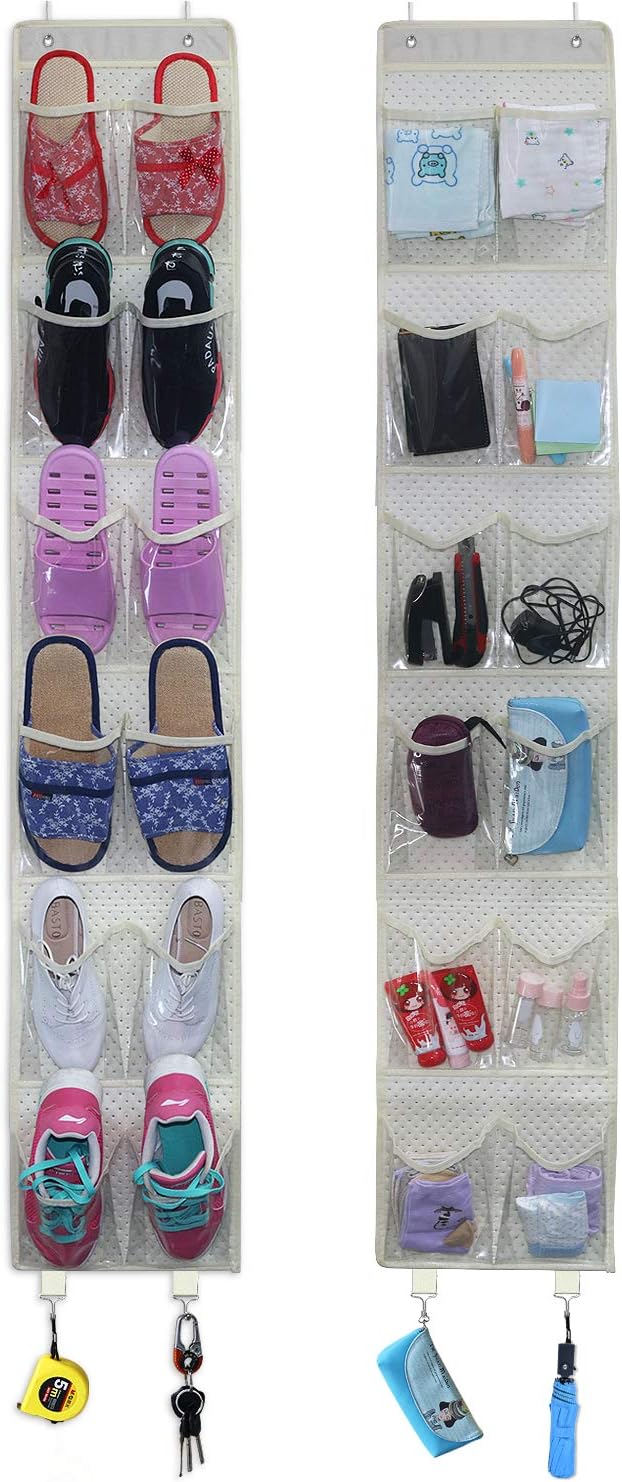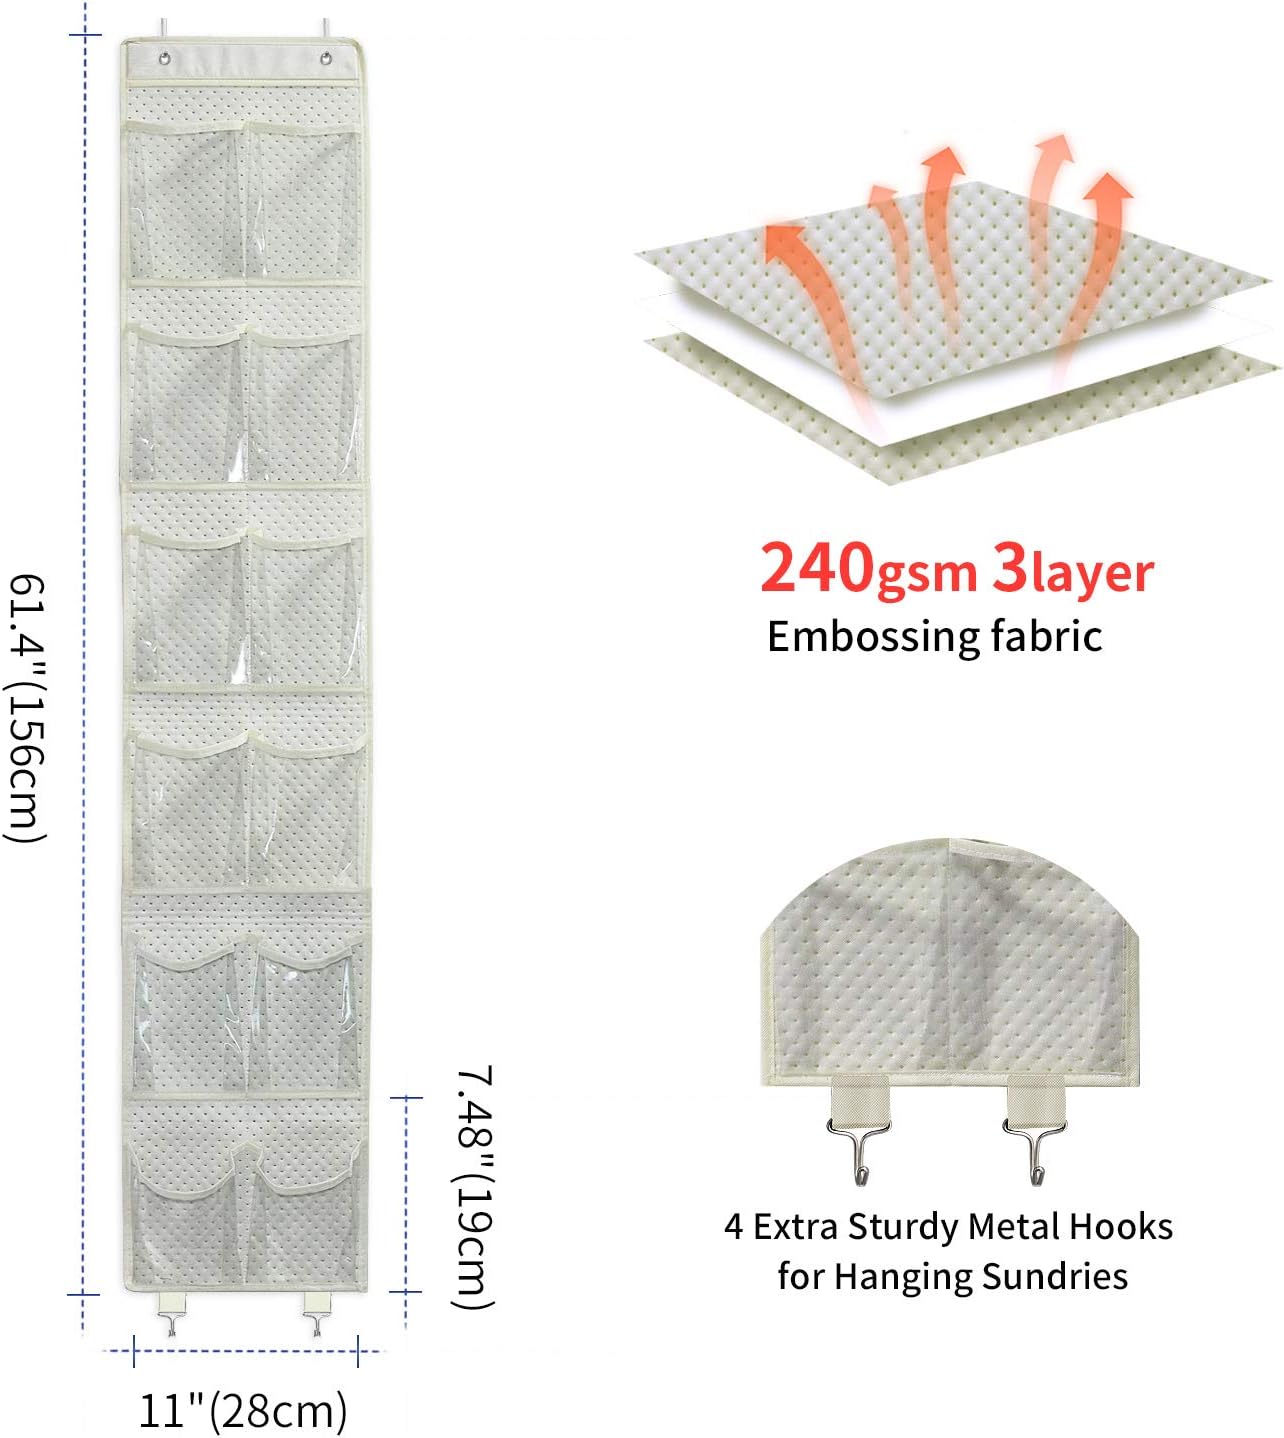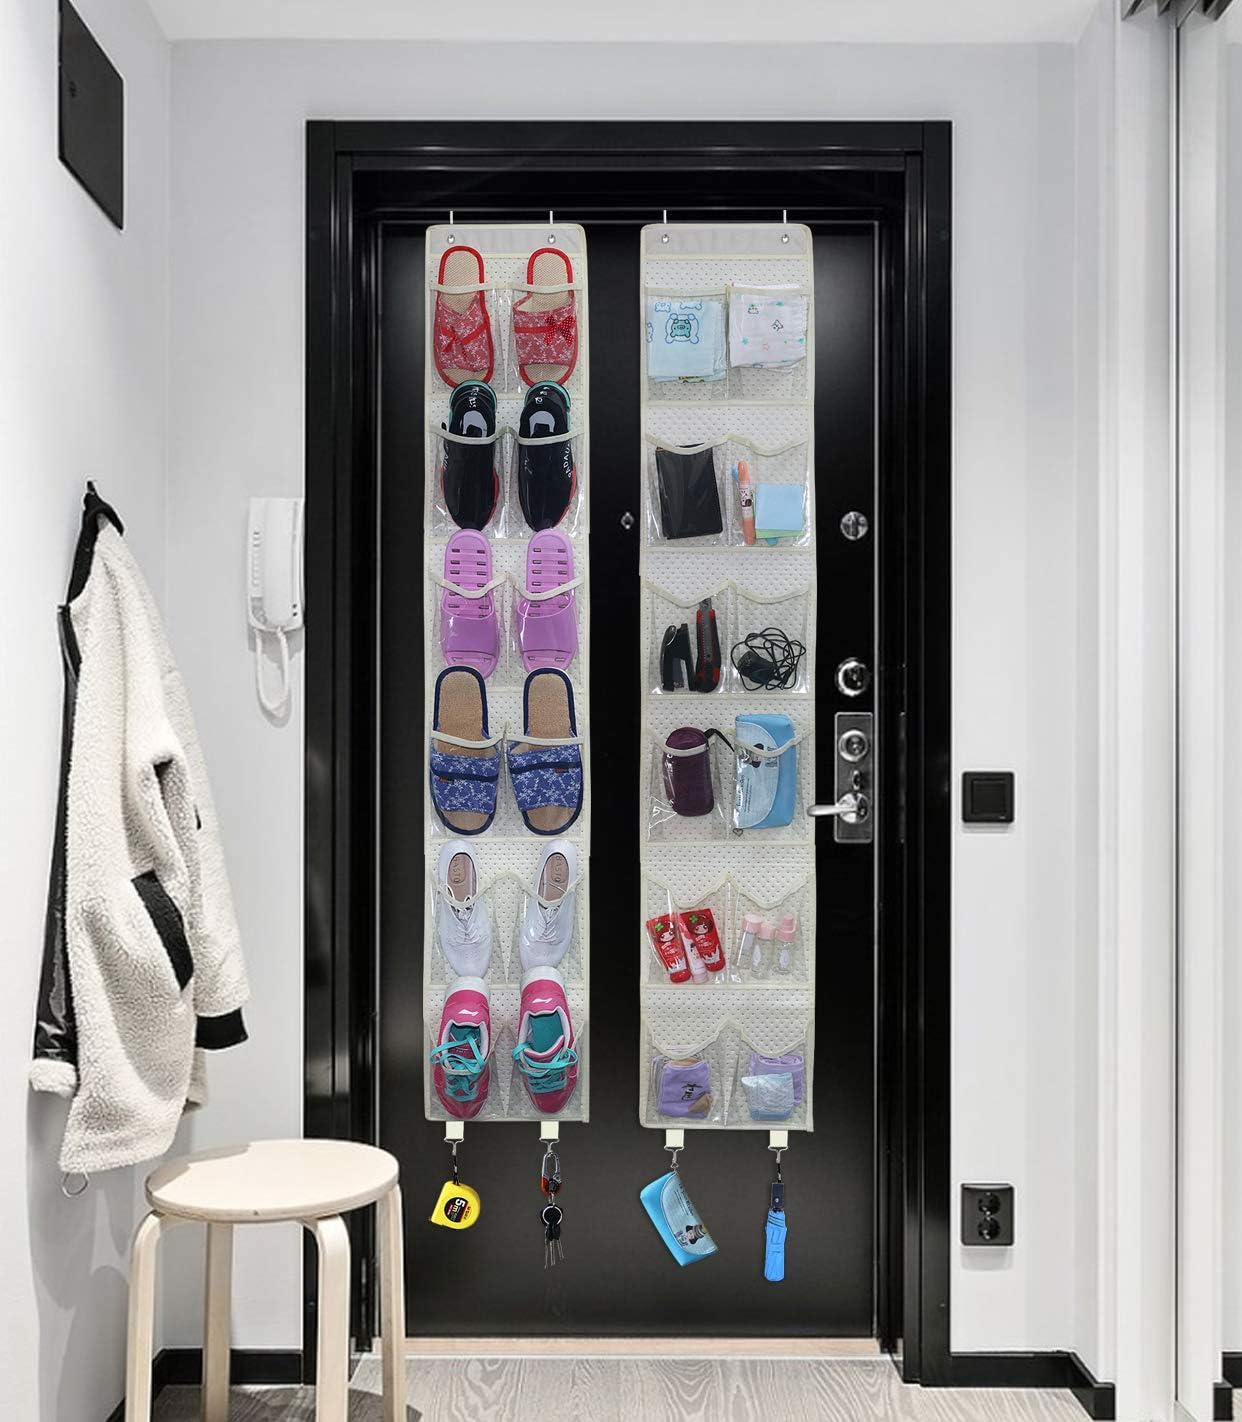
Onlyeasy Crystal Clear Over The Door Hanging Shoe Organizer 12 Large Pockets 2 Pack, 61.4 x 11 inch, Beige, MX3M12TP2
Category: Tools & Home Improvement
This Onlyeasy sturdy door hanging organizer set totally with 24 large pockets will work well for you. Material: thick 3 layer embossing fabric and clear pockets Hooks: 2 sets of 2 functional metal door hooks and 4 extra hooks underneath for hanging Design: There are 12 roomy pockets each pack and 2 pack offered for more storage needs. It can be folded up to small size and works well for travel. Usage: In your closet, sets of underclothes (like socks, tights, panties, t-shirt, underwear) could be organized. In your bedroom, store and organize accessories, such as shoes, towels, diapers, bottles, umbrellas, snacks, etc.
Features: MUITI PURPOSE HANGING BAGS - This hanging organiser offers a convenient way to store shoes, towels, diapers, bottles, umbrellas, snacks, scarves, hair clips, etc. to free up your room space. | GOOD WORKMANSHIP - No smell and heavy metal, environmentally friendly. Made of thick 3 layer embossing fabric and all edges are stitched with reinforced binding, strong and durable. | CONSIDERATE DESIGN - The clear windows allow you to see what in the pockets quickly, also easy to wipe clean. Total 2 sets of 2 functional heavy duty metal door hooks with end sizes 1.77"(45mm) & 1.42"(36mm), also with 4 extra hooks underneath for hanging. | MORE SPACE OFFERED - 12 x 2 roomy pockets for multiple storage needs. Perfect to hang in your bedroom, closet, college dorm, pantry and cruise, make the most of the vertical space with size 156x28cm. | Brand: Onlyeasy - THE BEST CUSTOMER SERVICE - If for any reason you're not completely happy with your purchase - if it breaks, if it's damaged in shipping, or even if you change your mind - simply let us know and we will either replace it or refund your money, your choice!